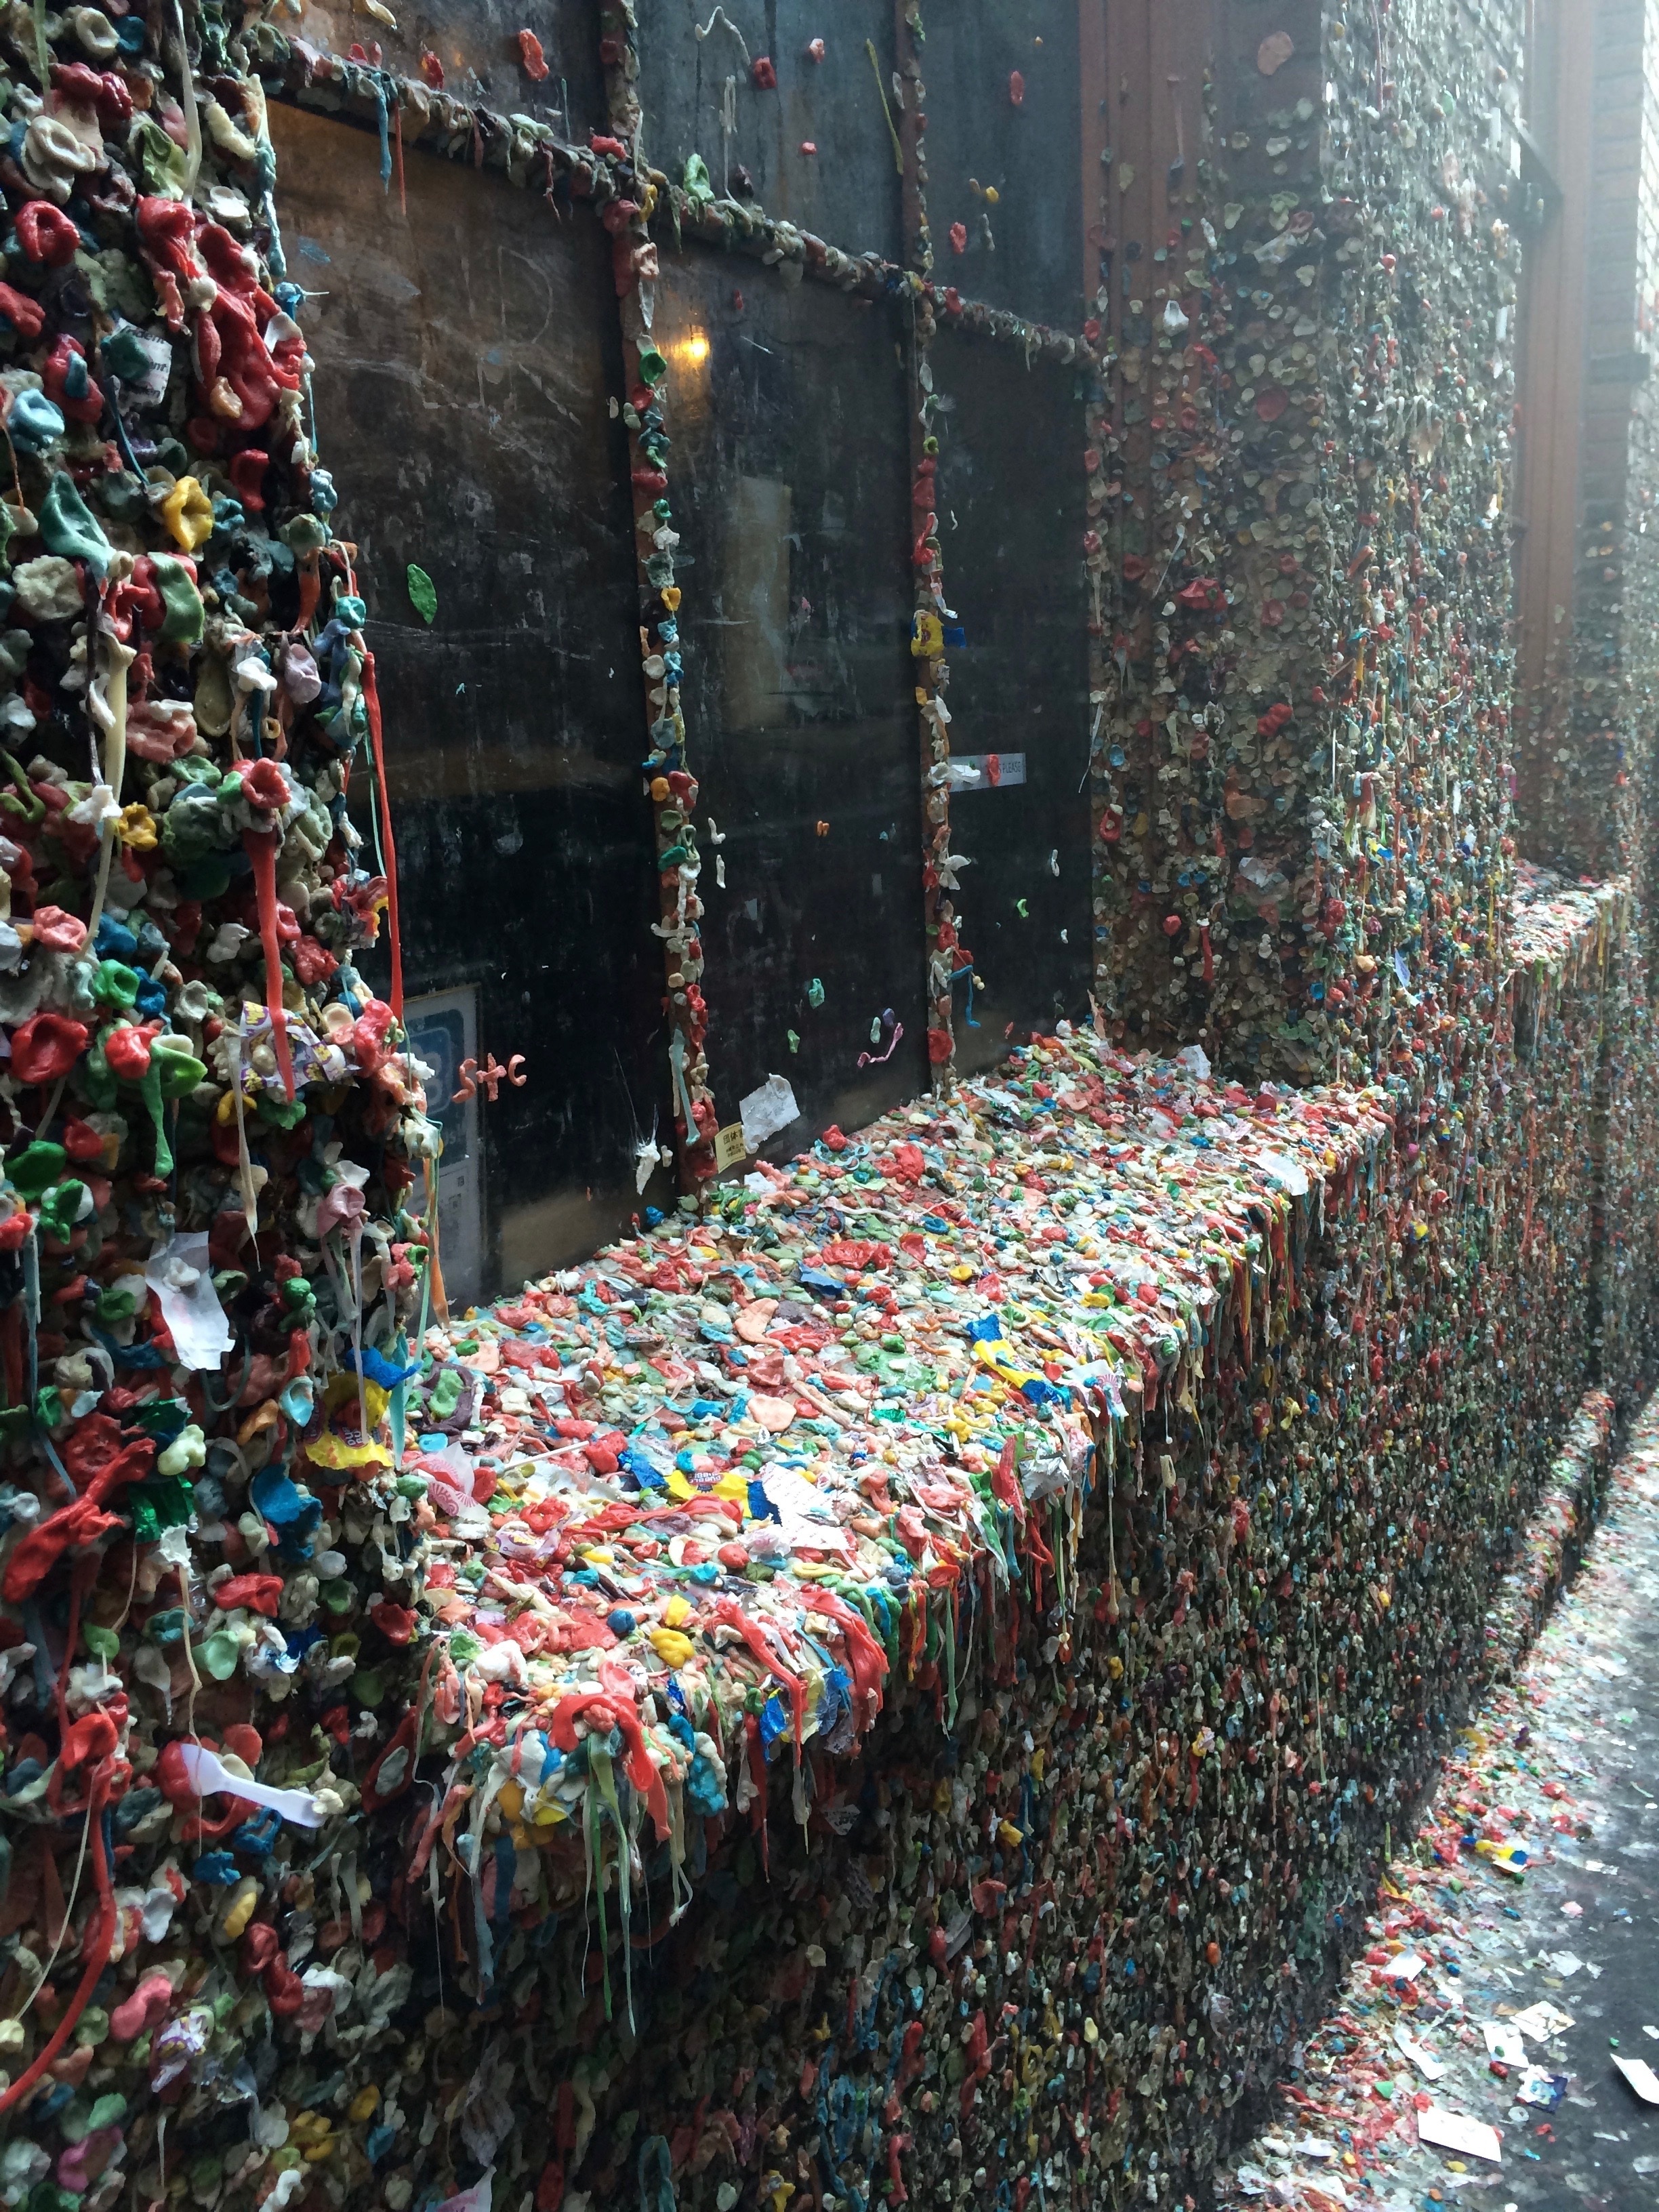
flower, city, crowd, season